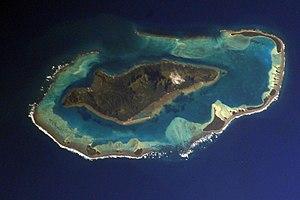
Image NASA de Raivavae (Archipel des Îles Australes, Polynésie Française) Ocean Pacífique Sud
Raivavae ou Vavitu est une île située dans l'archipel des Australes en Polynésie française. Le village de Rairua est le chef-lieu de la commune de Raivavae.